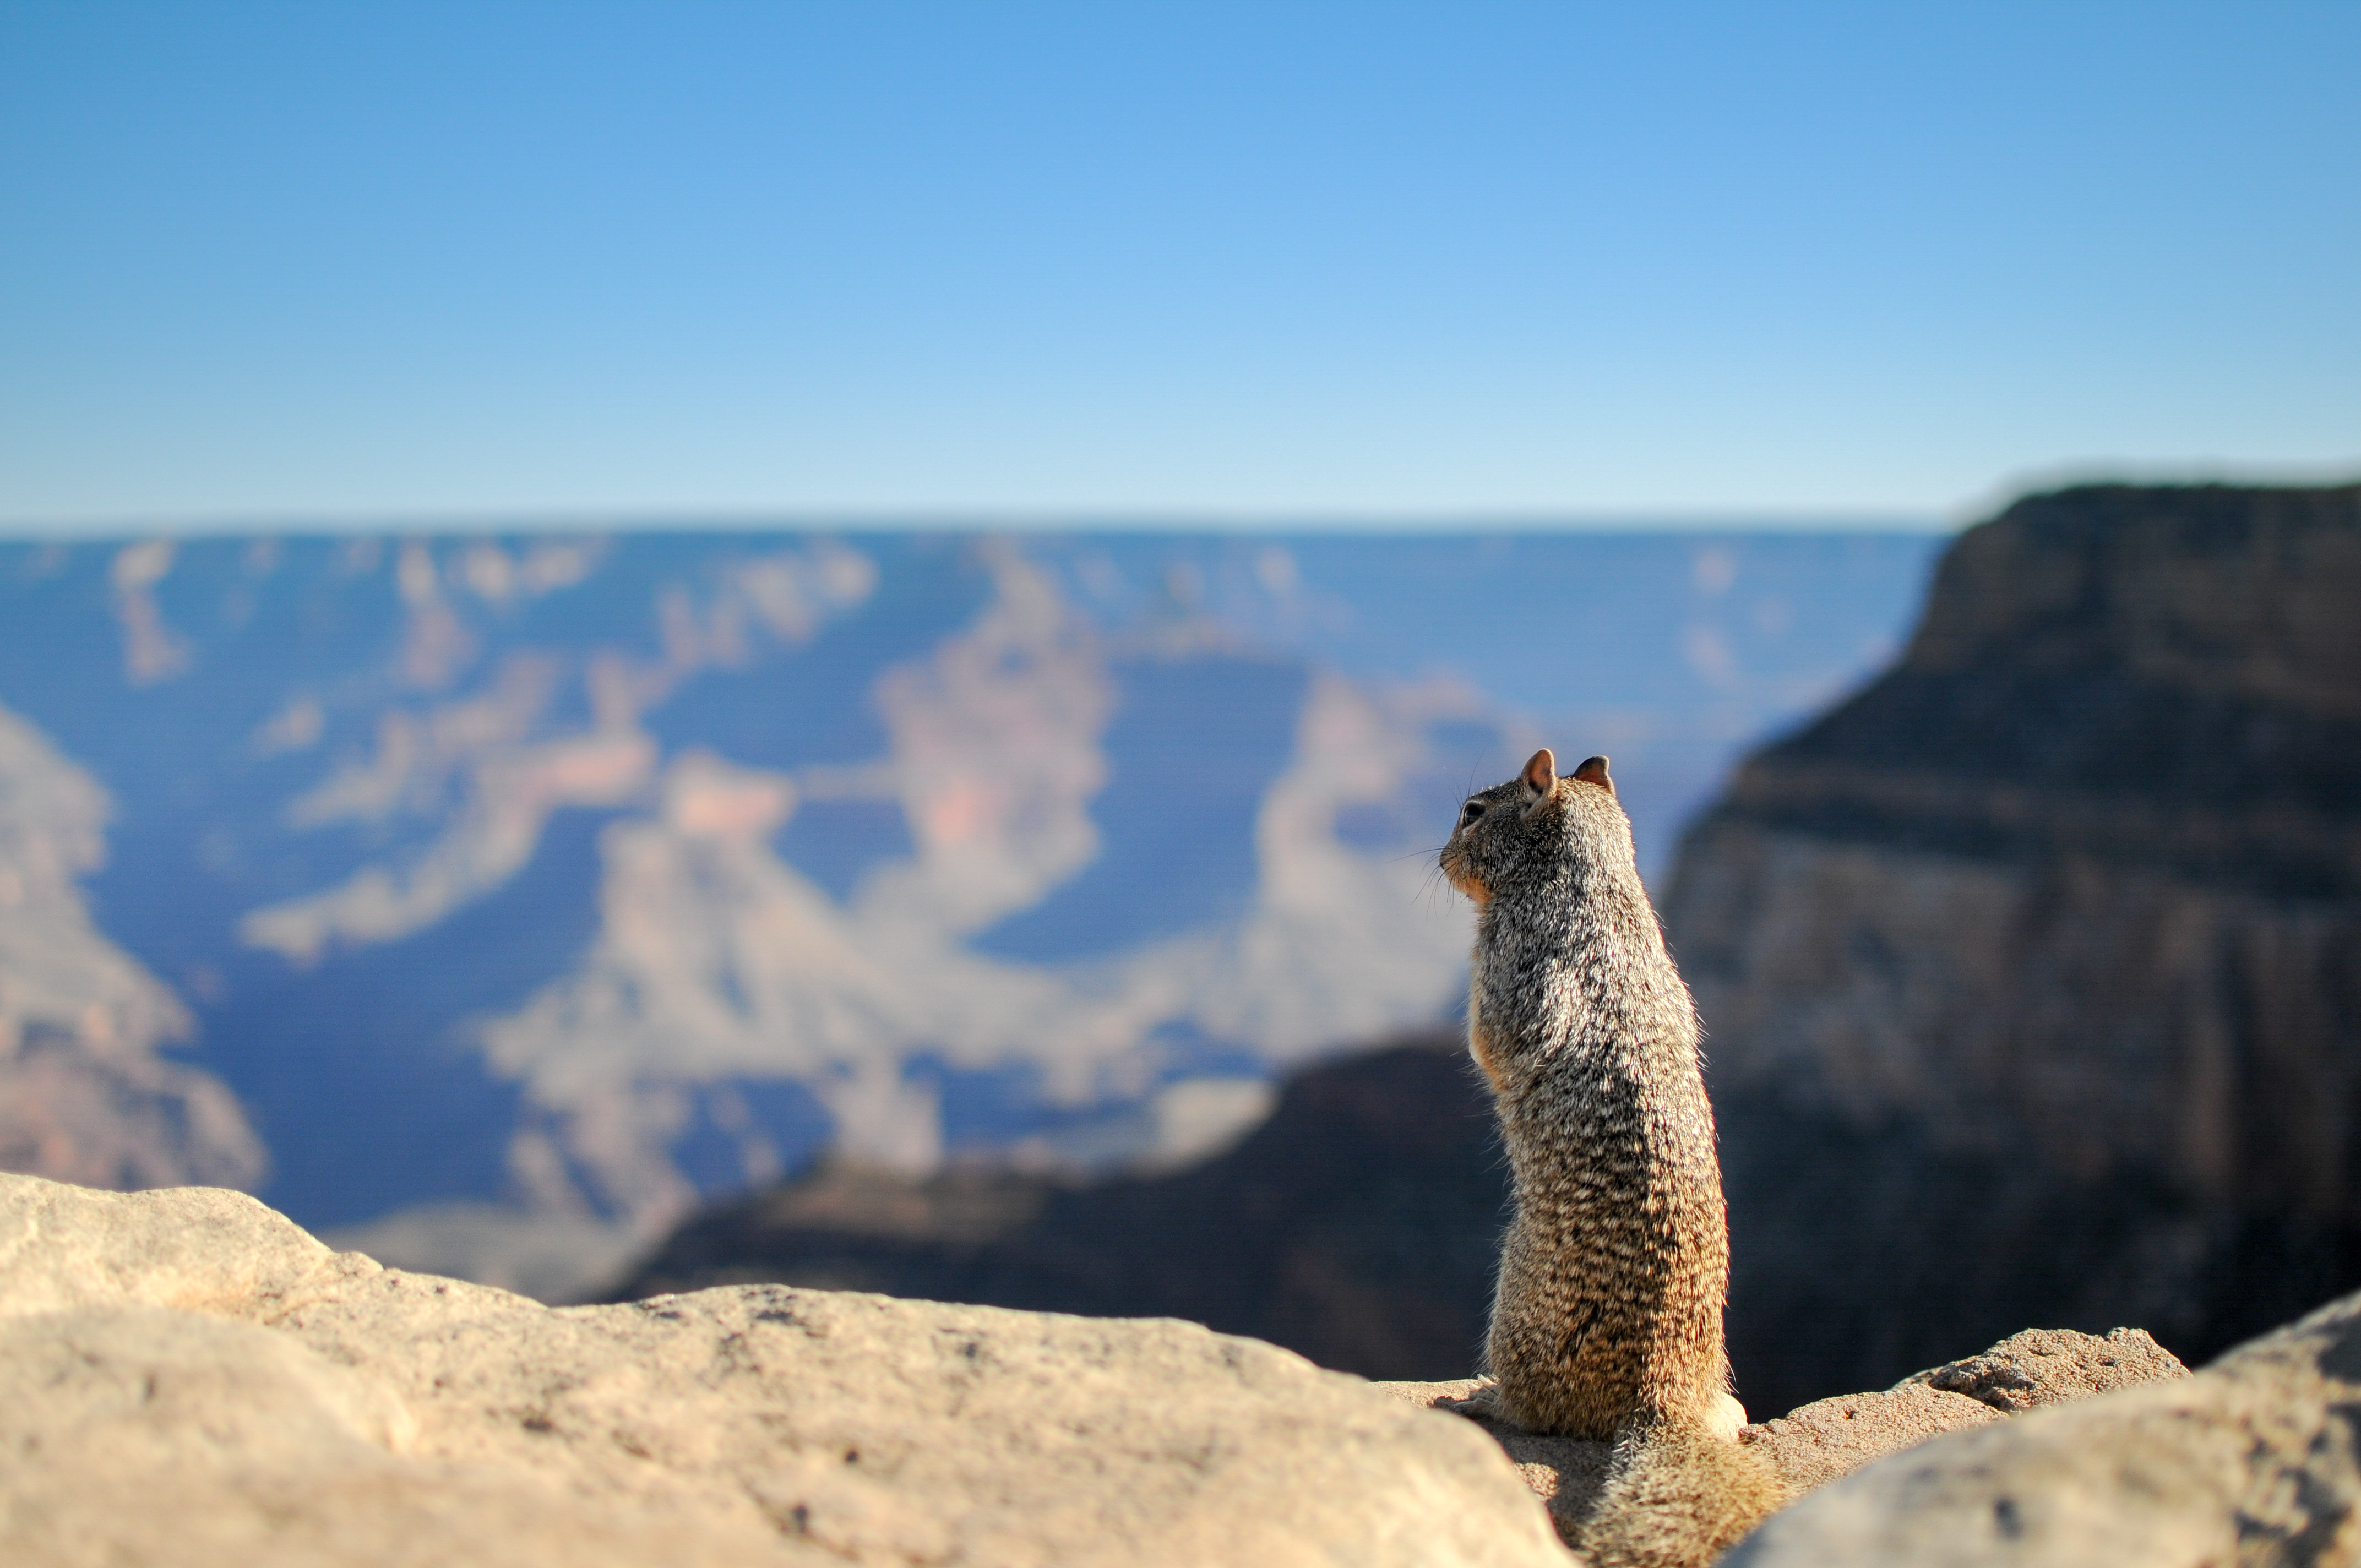
landscape, sea, nature, wilderness, mountain, view, animal, wildlife, mammal, squirrel, fauna, top, meerkat, marmot